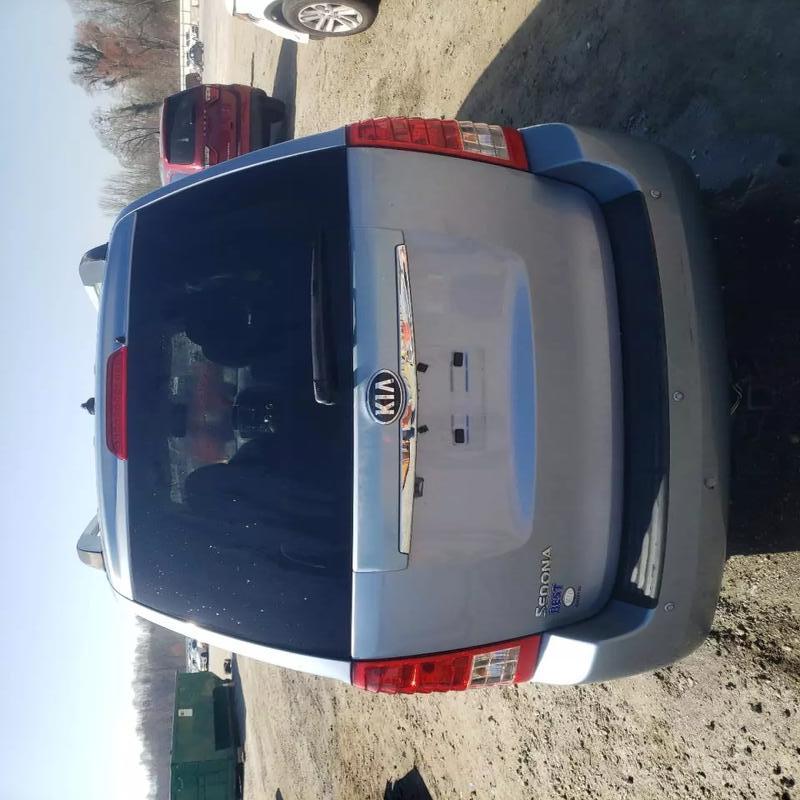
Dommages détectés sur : pare-choc arrière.
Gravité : mineur